SkyTeam

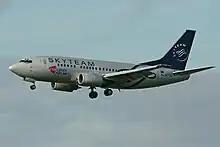
Czech Airlines Boeing 737–500 in SkyTeam special livery in 2012.

On 22 June, the CEOs and chairmen of the 13 member airlines gathered in New York to celebrate the alliance's 10th anniversary. During its first decade of operation, the world's second-largest airline alliance more than tripled its membership, doubled its flights and nearly doubled its destinations. On the same day, SkyTeam announced that it had renewed its membership program, thereby upgrading Air Europa, Kenya Airways, and TAROM statuses from associate to full members. During the ceremony, the Board outlined its plans to recruit members from Latin America, South America, and India. Three days later, TAROM officially became the 13th SkyTeam member. As a part of the celebration, SkyTeam offered reductions of round-the-world fares and other promotions. Following the 10th anniversary, SkyTeam intended to enhance customers' travel experience and deepen cooperation among its members to supplement the expansion into regions that are yet to have SkyTeam members.